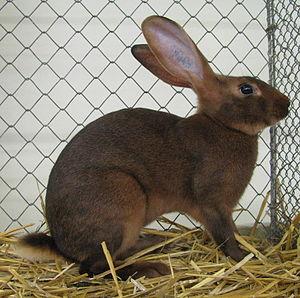
Le lièvre belge est une race de lapin domestique originaire de Belgique. Il a une morphologie assez élancée qui rappelle celle du lièvre, d’où son nom.